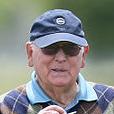
Age: 78